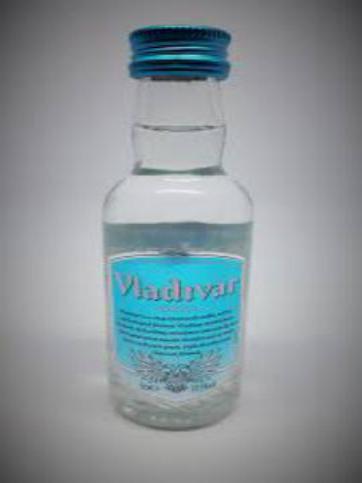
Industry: Food